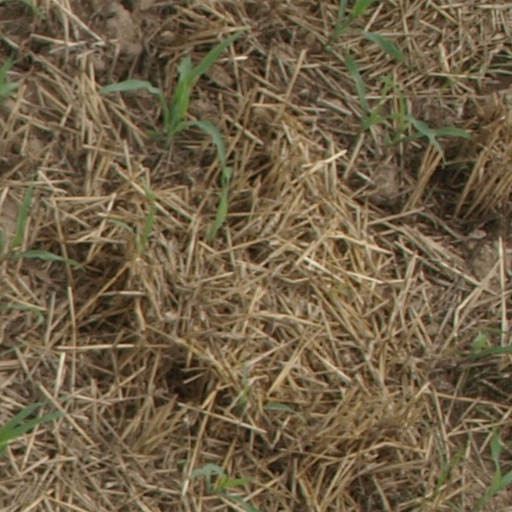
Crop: maize; corn